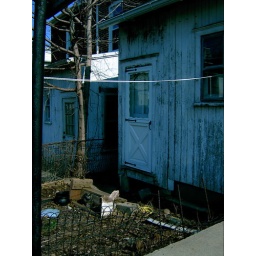
Notice the creepy cat that lives under the house